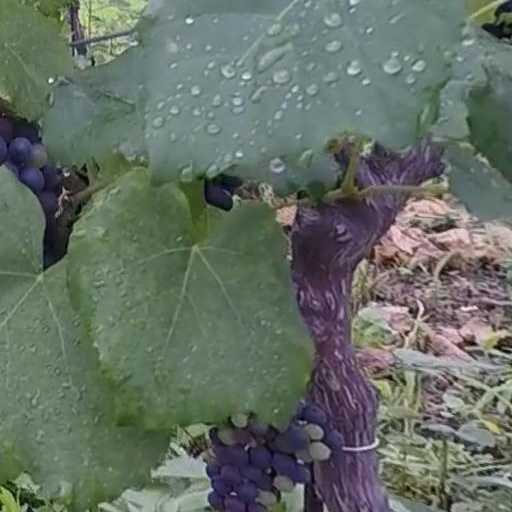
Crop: grape